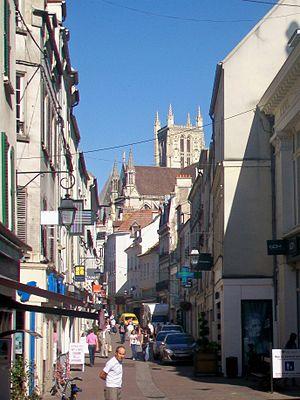
La rue du général Leclerc, vue en direction de la cathédrale.